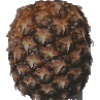
Label: pineapple